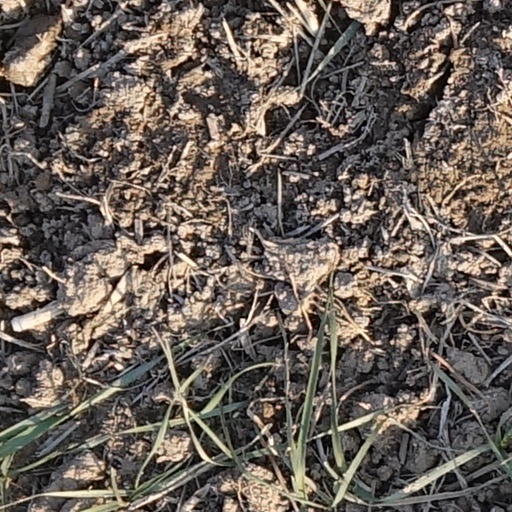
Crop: wheat